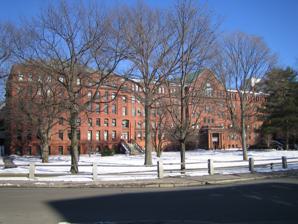
Building: University Museum (Harvard University)
Country: United States of America
Year built: 1859
United States historic place University Museum U.S. National Register of Historic Places Harvard Museum of Natural History, located in the building complex Show map of Massachusetts Show map of the United States Location Cambridge, Massachusetts Coordinates 42°22′42.5″N 71°6′55.9″W / 42.378472°N 71.115528°W / 42.378472; -71.115528 Built 1859 Architect Greenough & Snell Architectural style Renaissance MPS Cambridge MRA NRHP reference No. 86002081 Added to NRHP September 12, 1986 The University Museum is a historic building that houses several museums belonging to Harvard University .  The building is located at 24-28 Oxford Street and 11-25 Divinity Avenue in Cambridge, Massachusetts .  It houses both the Harvard Museum of Natural History at 26 Oxford Street, and the Peabody Museum of Archaeology and Ethnology at 11 Divinity Avenue, as well as several departments of Harvard's Museum of Comparative Zoology and the Mineralogical & Geological Museum. The building is a large U-shaped brick structure, six stories high, whose oldest portion dates to 1859.  This section was built to house the Museum of Comparative Zoology; it was added onto in 1876 to provide space for the Peabody Museum, and was expanded several other times between then and 1913.  The building is basically Italian Renaissance in its styling. The building was listed on the National Register of Historic Places in 1986. See also National Register of Historic Places listings in Cambridge, Massachusetts References